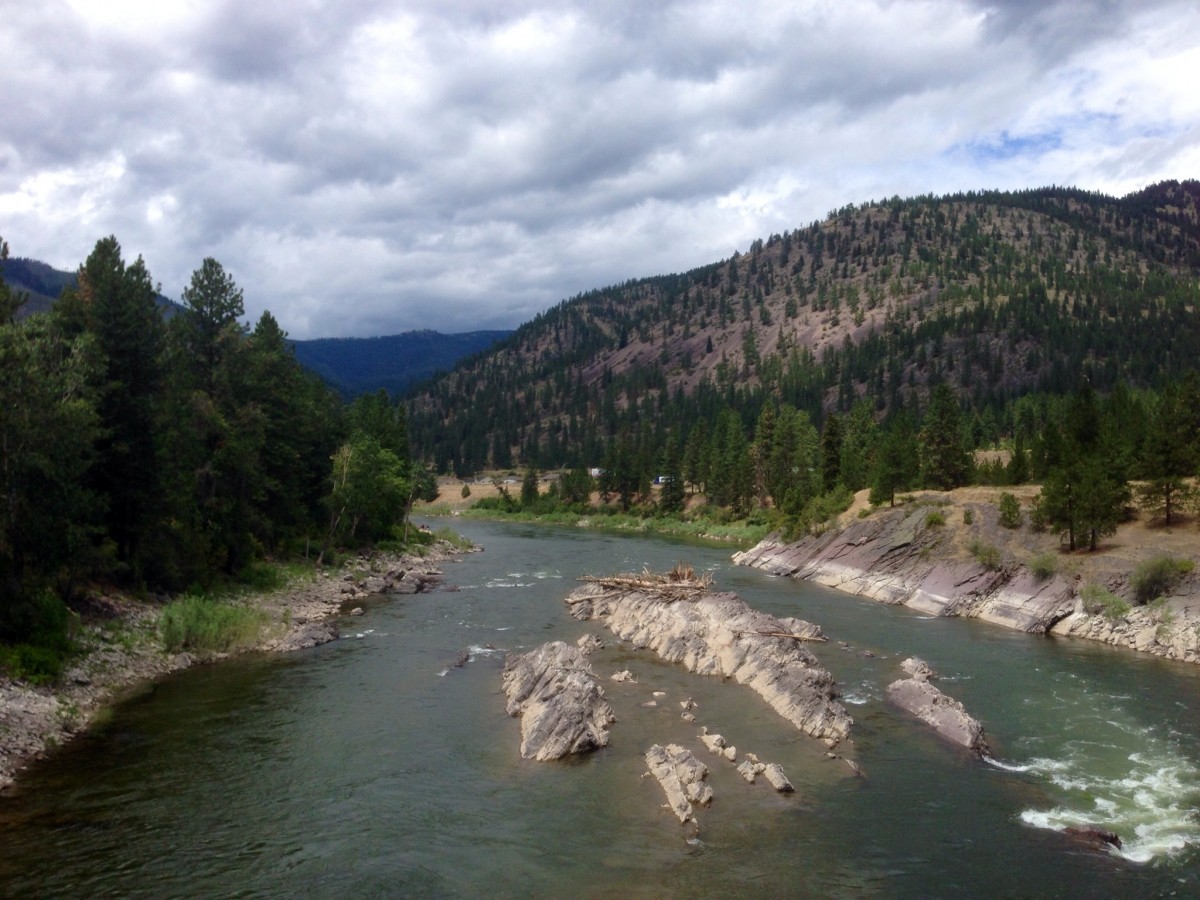
Tags: valley, stream, rapid, reservoir, waterway, loch, landform